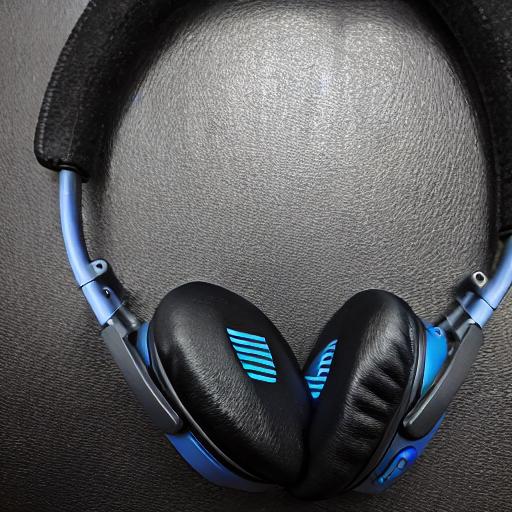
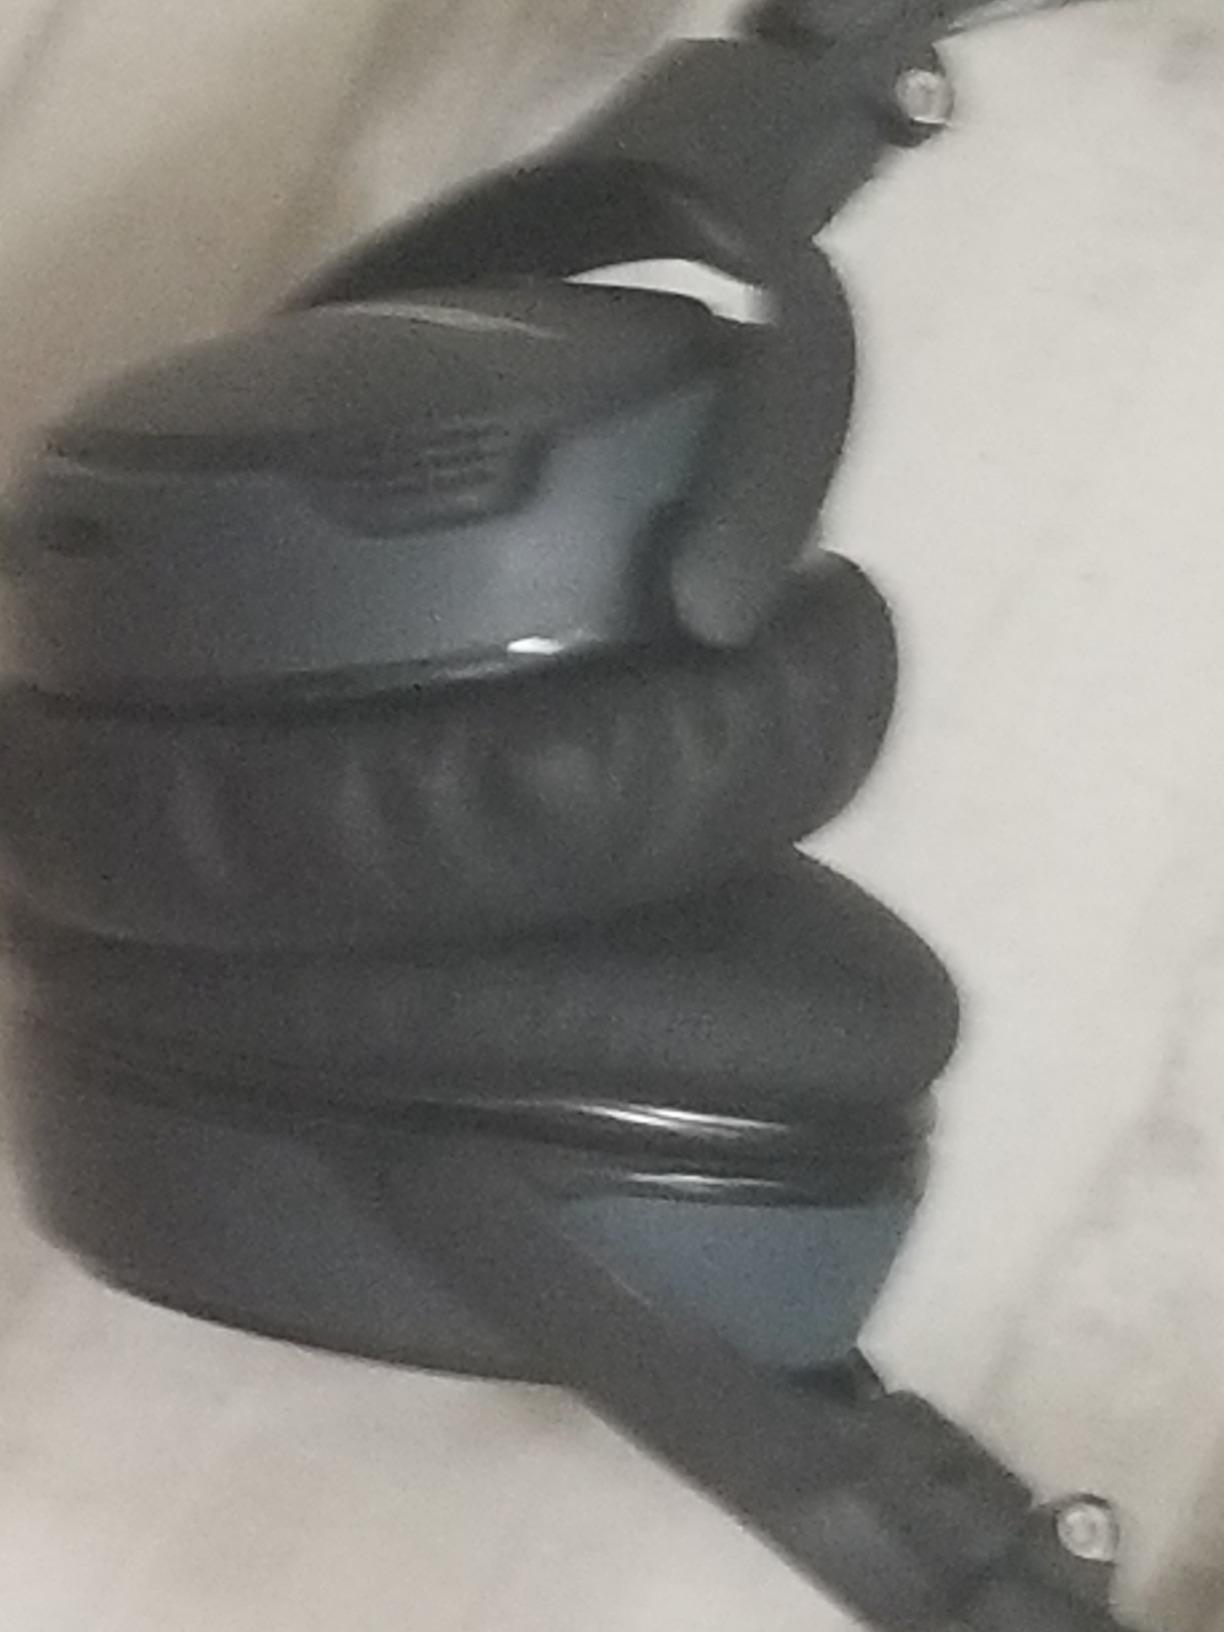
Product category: headphones
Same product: no